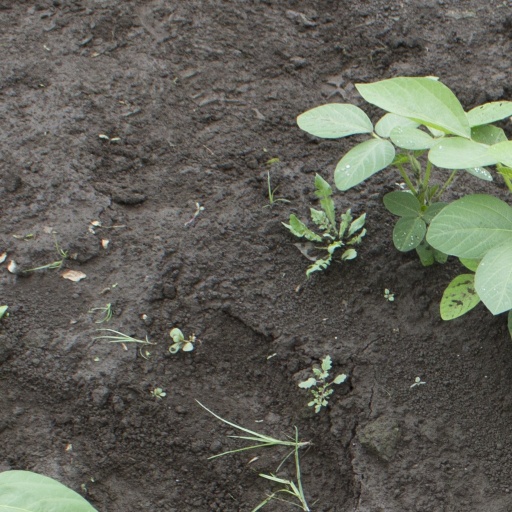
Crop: soybean